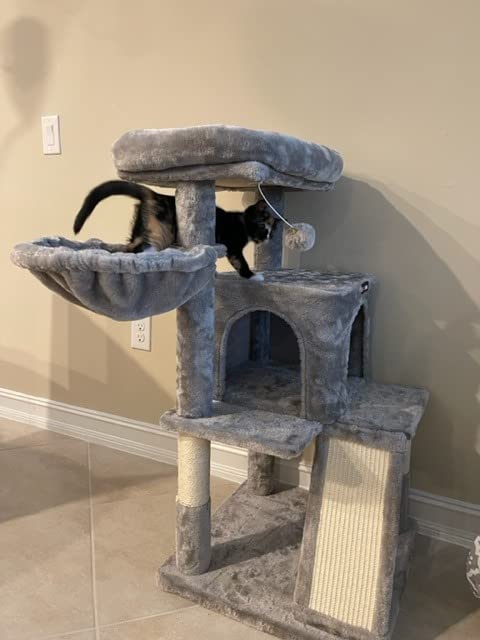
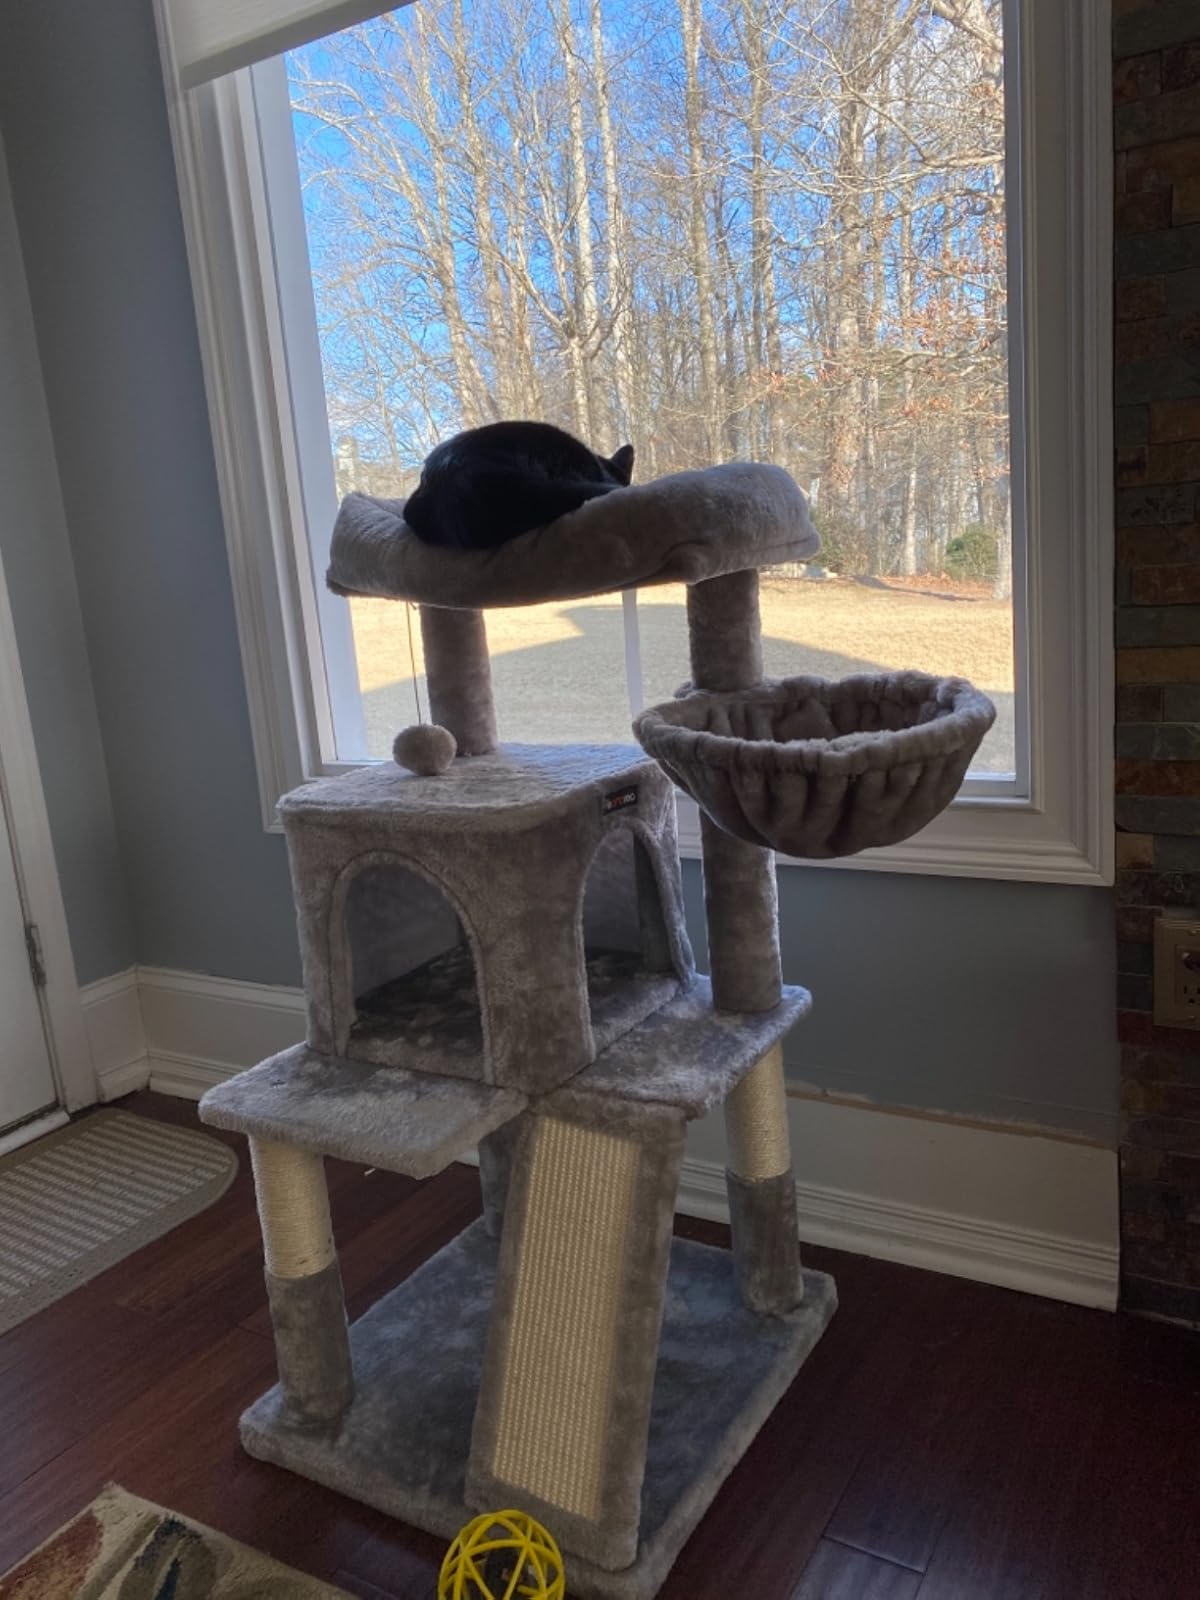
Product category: items_cat tree
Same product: yes